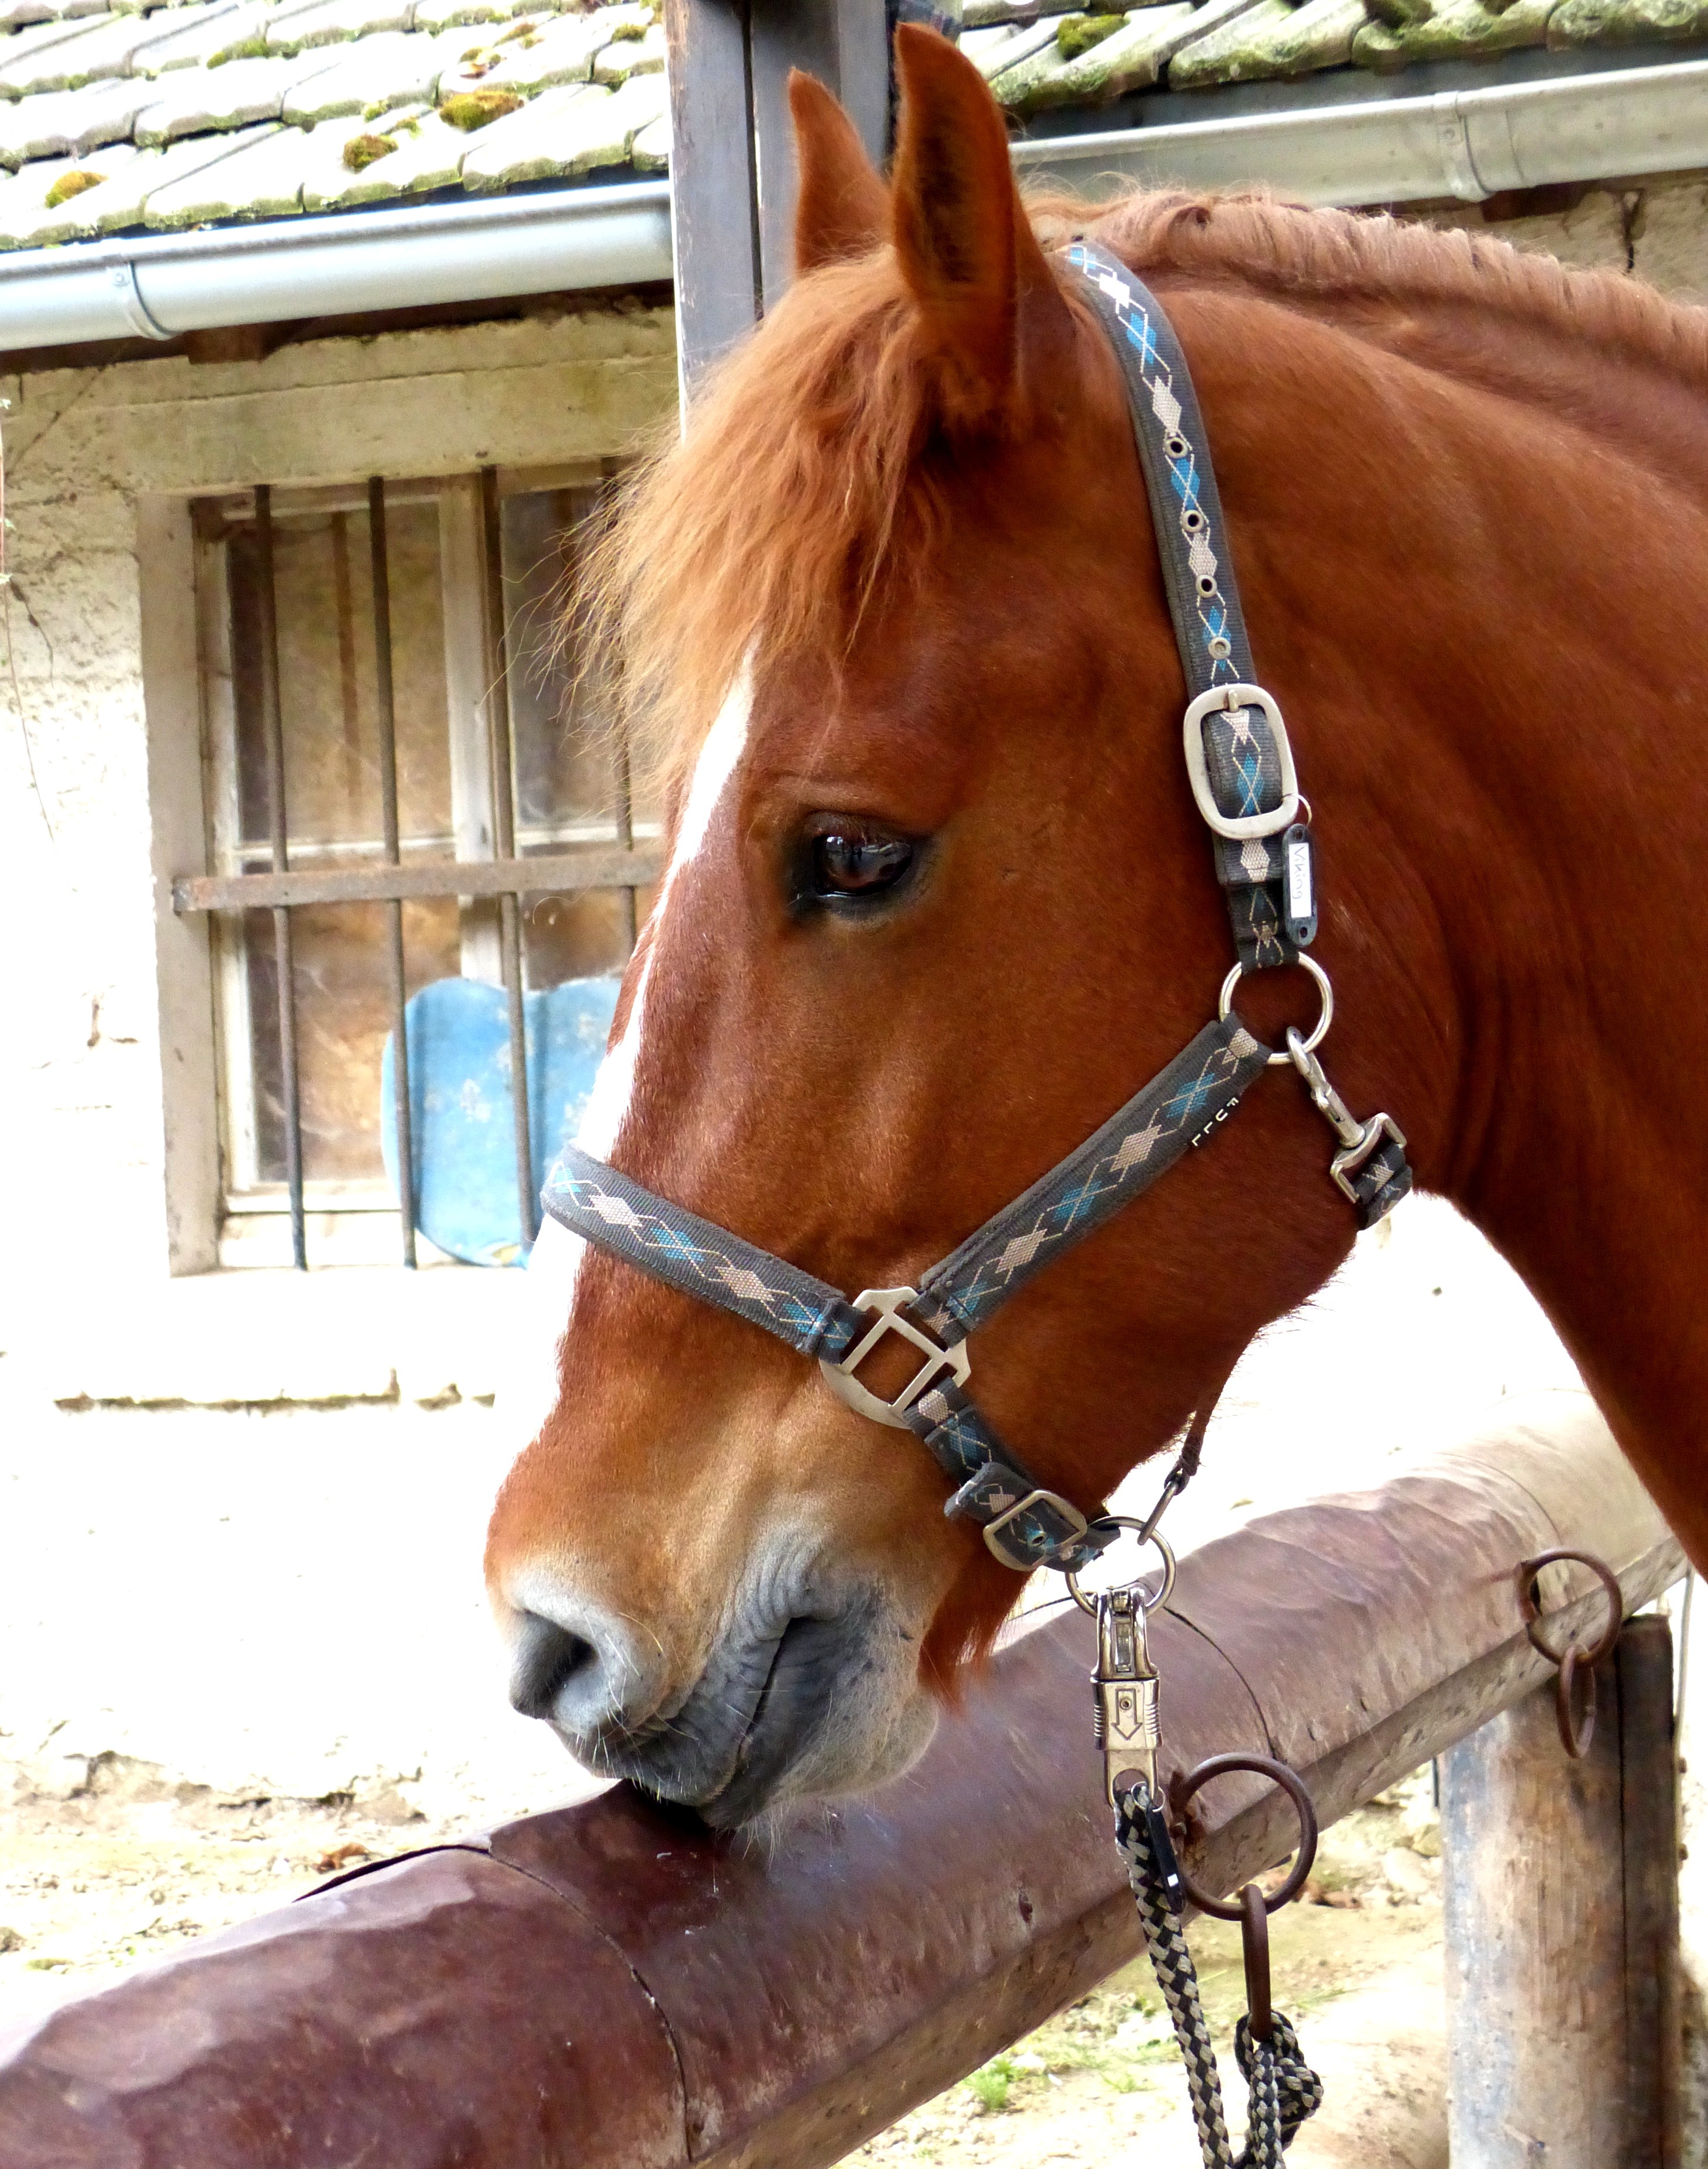
portrait, horse, brown, rein, mammal, stallion, mane, bridle, mare, horse head, halter, graceful, pack animal, horse like mammal, mustang horse, horse harness, horse tack